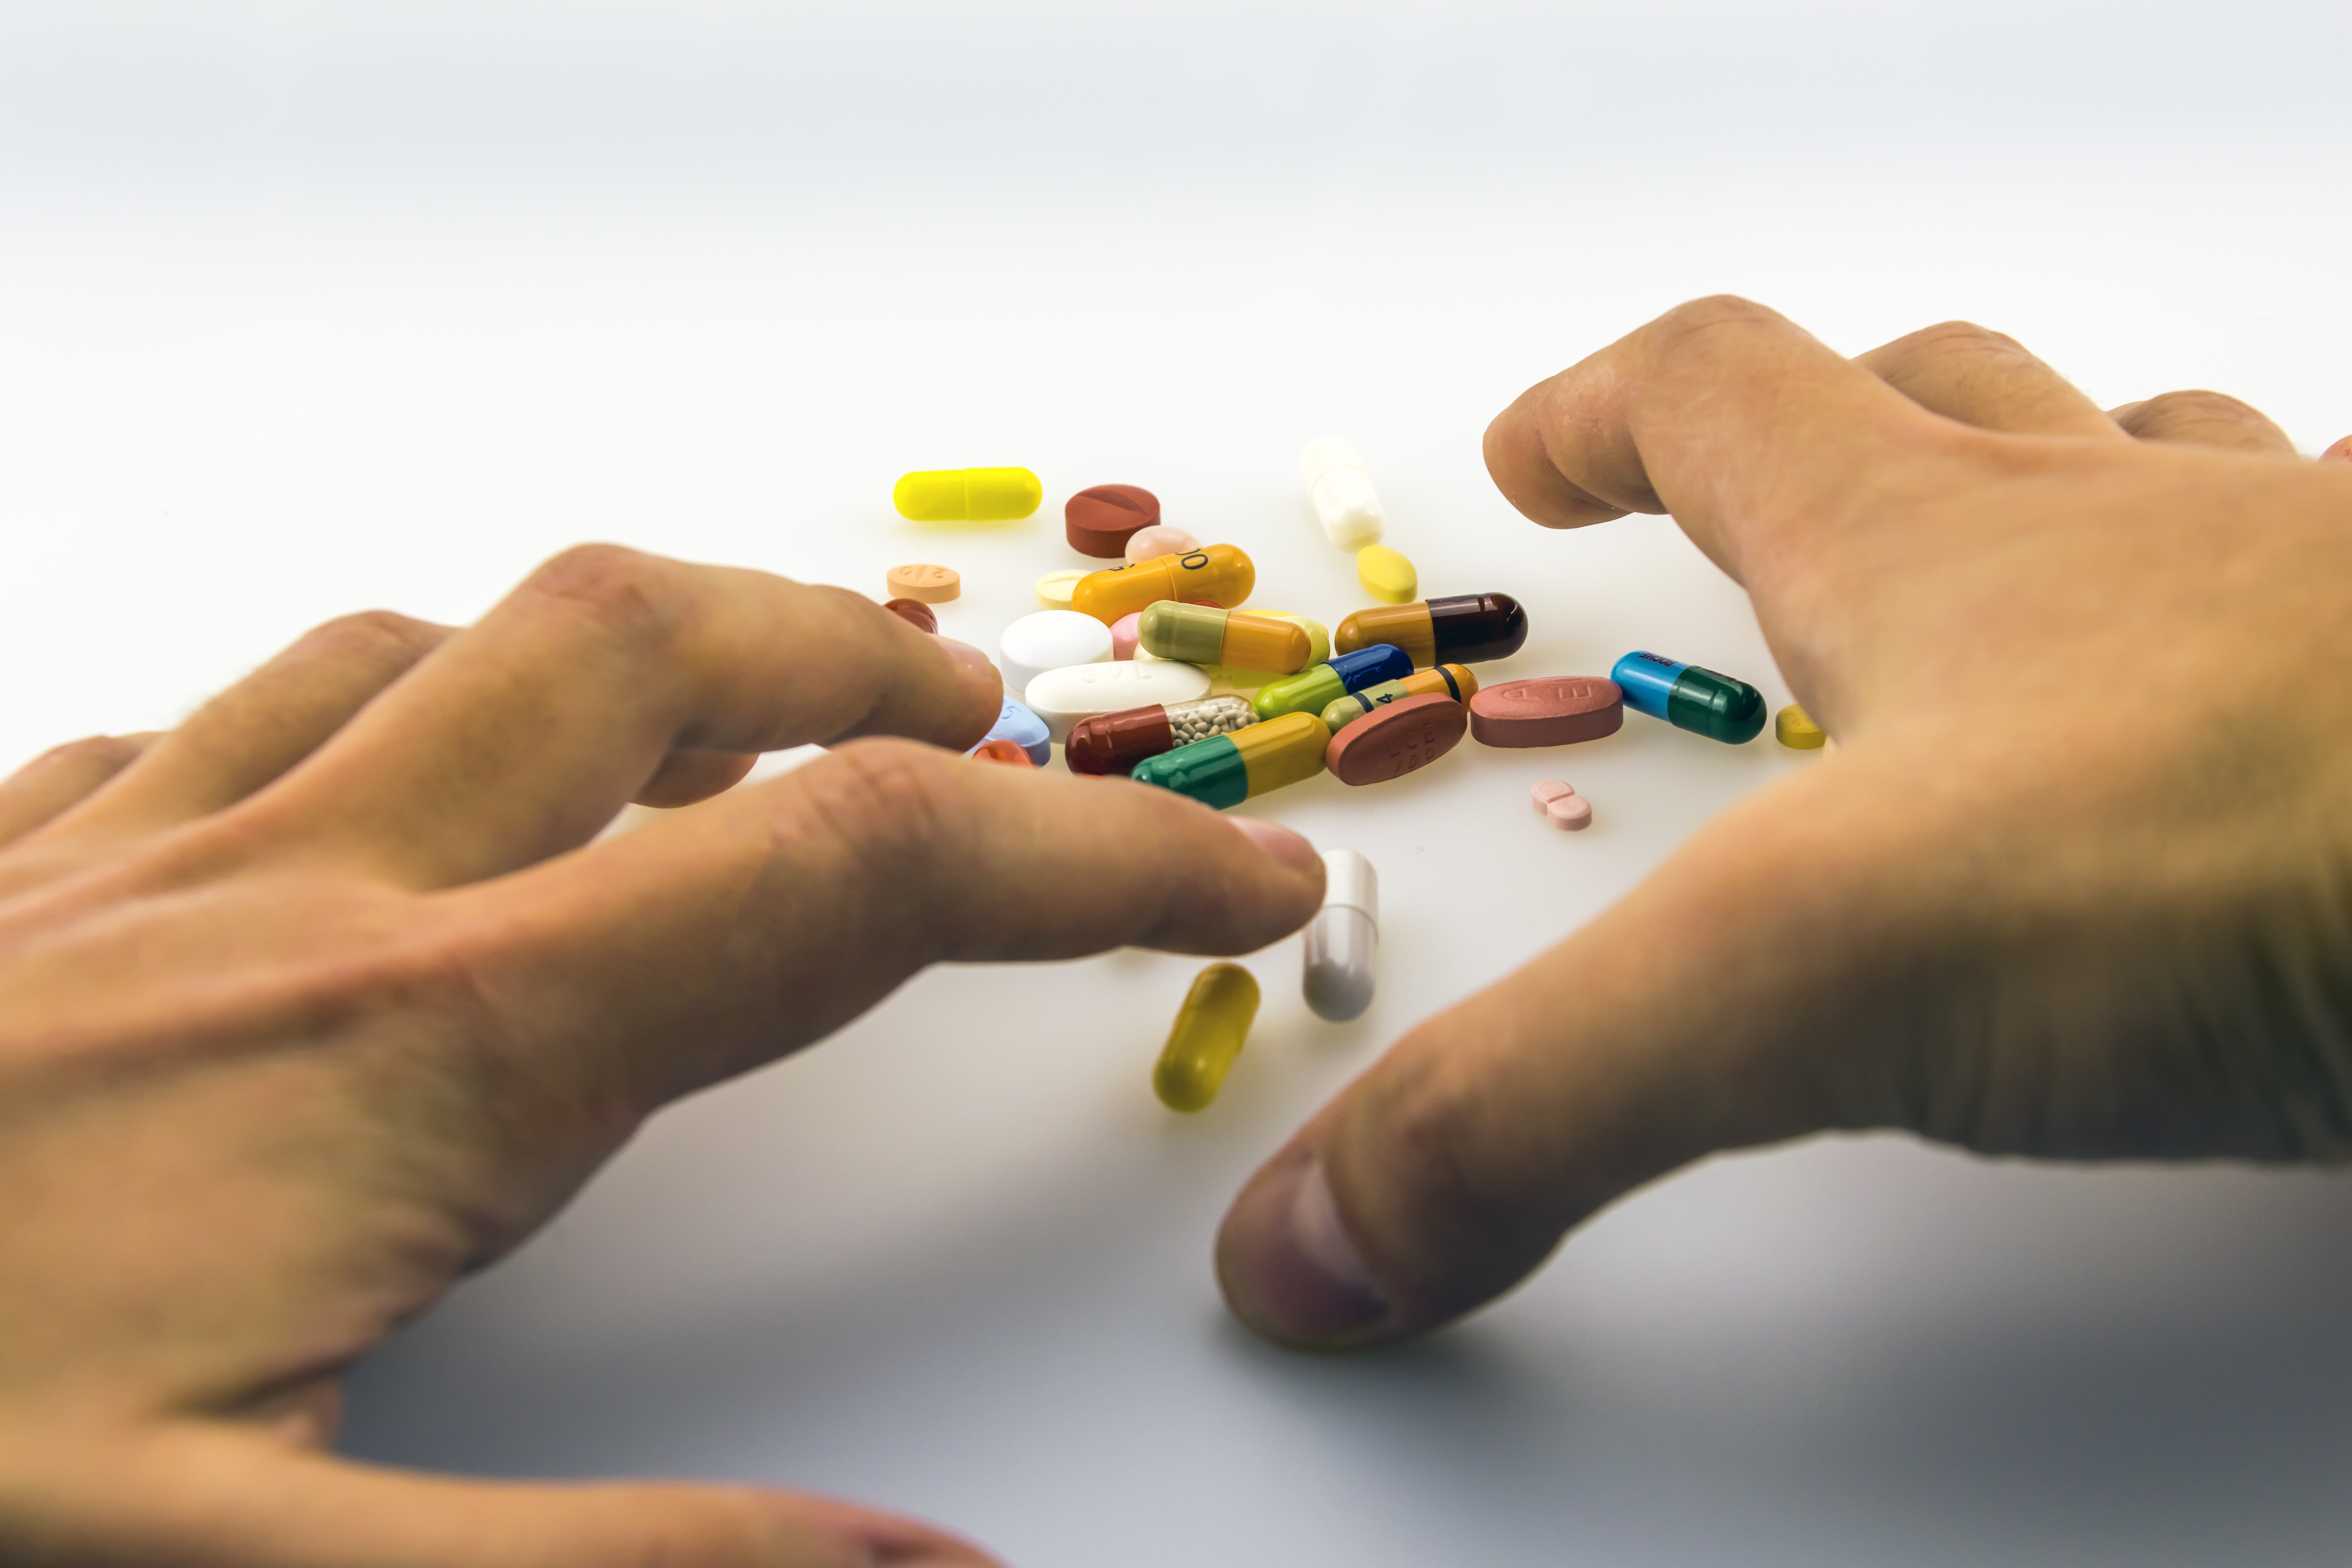
hand, play, finger, tablet, nail, toy, capsule, one, hands, drug, painkiller, risk, addiction, depression, medical, medication, suffering, medicinal products, addicted, overdose, dependency, dosage, surplus